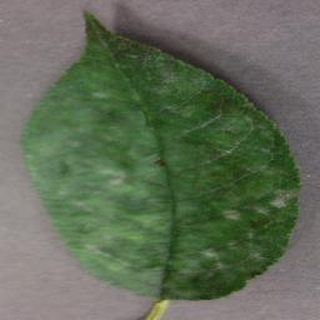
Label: cherry_powdery_mildew